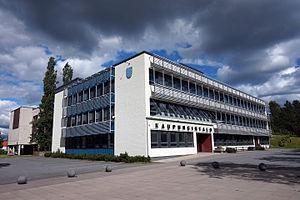
Virrat est une ville du centre-ouest de la Finlande. Elle se situe au nord de la région du Pirkanmaa.
Le Pirkanmaa est le nom d'une région du sud-ouest de la Finlande, appartenant à la province de Finlande occidentale. Elle a pour capitale Tampere.